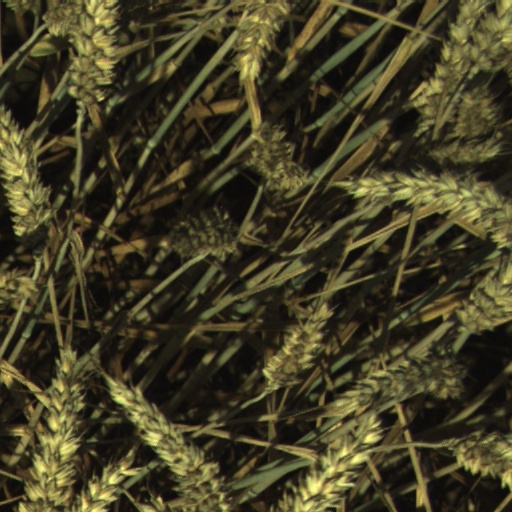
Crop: wheat